Warrens, Wisconsin

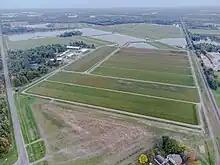
Cranberry farm near Warrens

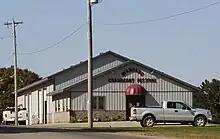
Warrens Cranberry Festival building

Warrens is the hub of a cranberry-growing region. The population of the small village of Warrens swells to over 100,000 each September when it hosts the annual Warrens Cranberry Festival. One of the largest such festivals in the country, Cranfest is held annually during the last full weekend of September. The festival includes over 100 farmers' market booths, 350 antique and flea market vendors, 800 arts and craft vendors, and Wisconsin's largest marching band parade. Due to the Coronavirus Pandemic of 2020, Cranfest was cancelled, with plans to hold a festival in 2021.